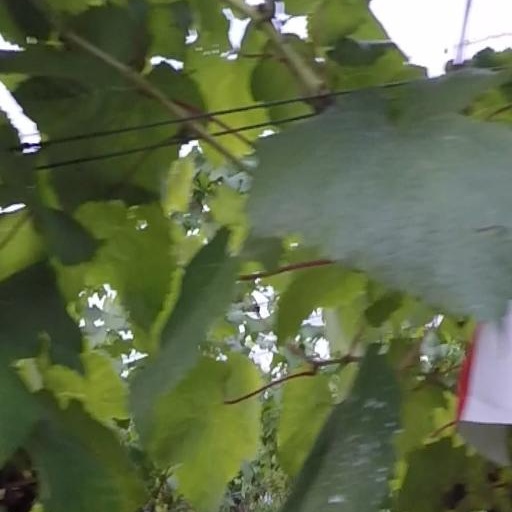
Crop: grape